Gresini Racing

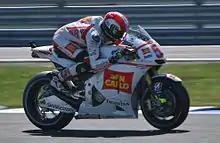
Marco Simoncelli at the 2011 Australian Grand Prix a week before he died at the Malaysian Grand Prix

In , Marco Melandri re-joined the team after a turbulent period riding for Ducati and Kawasaki, with 2008 250cc champion Marco Simoncelli announced as his new teammate, who finished eighth overall while Melandri ended the season in tenth place.